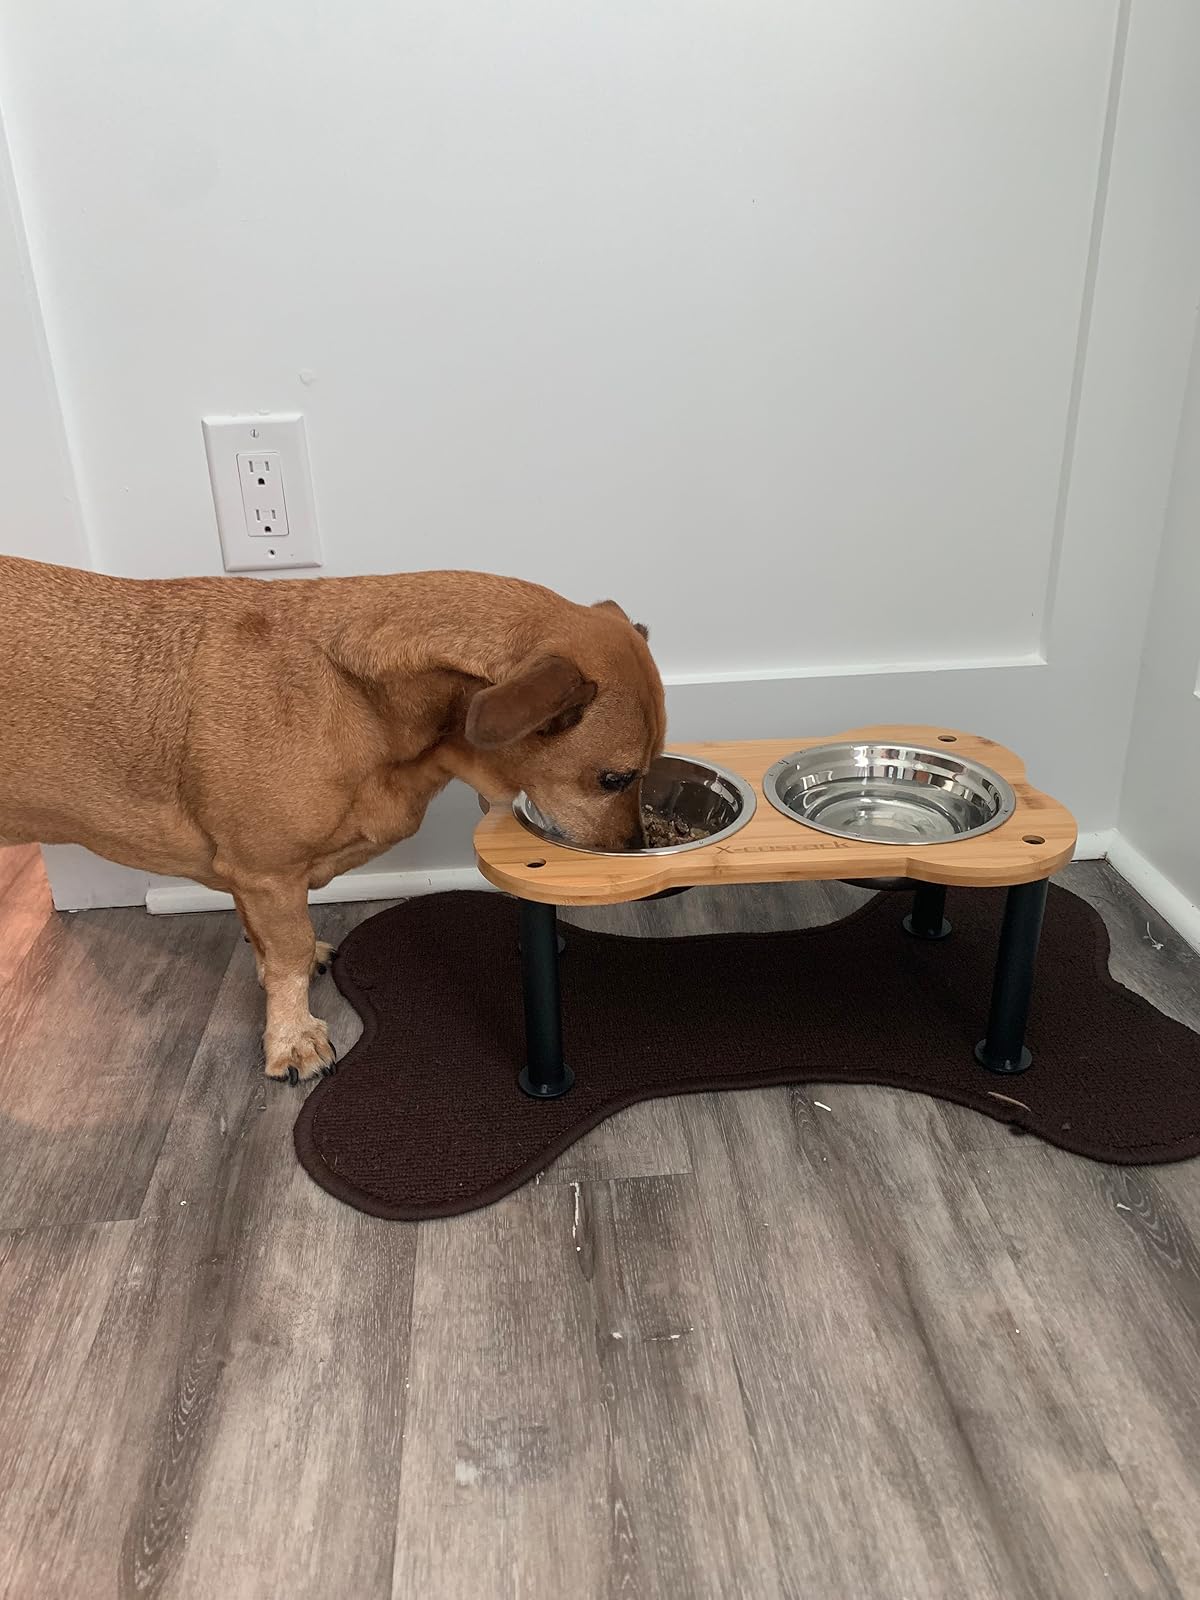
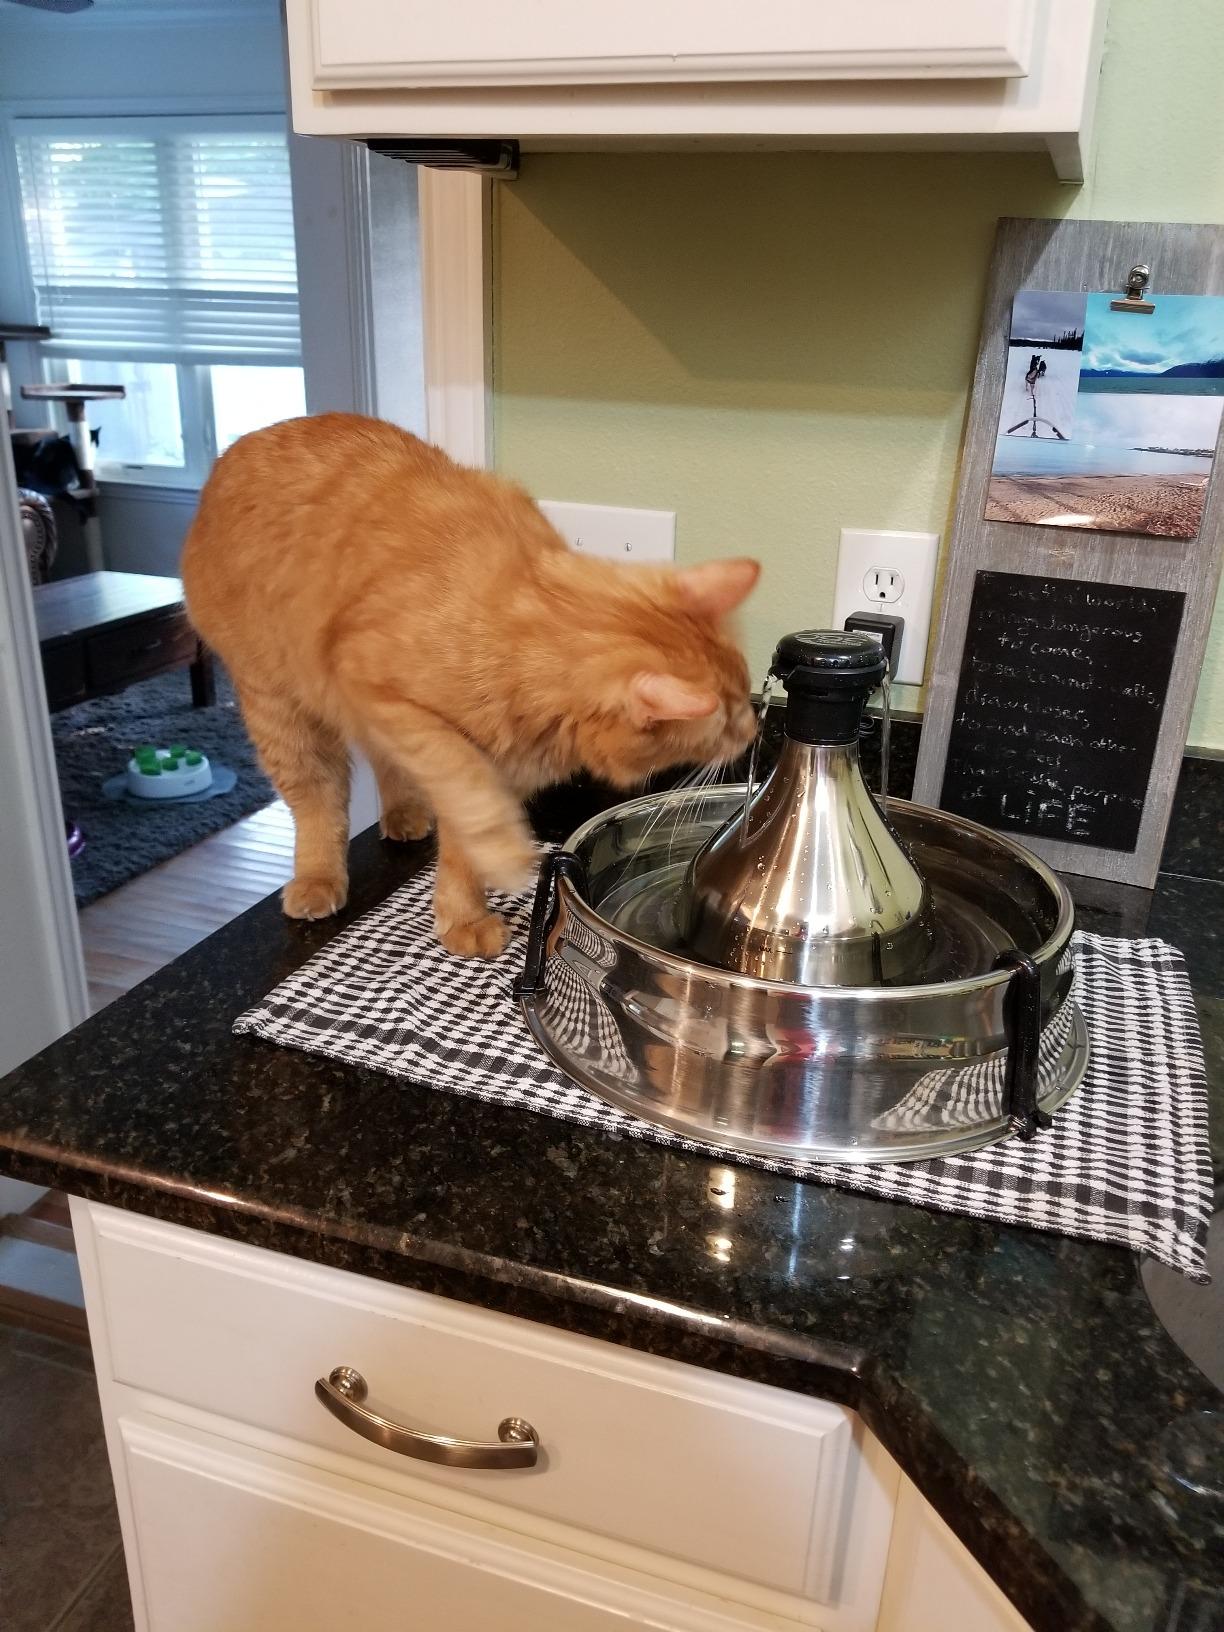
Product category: items_bowl
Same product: no